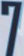
Number: 7